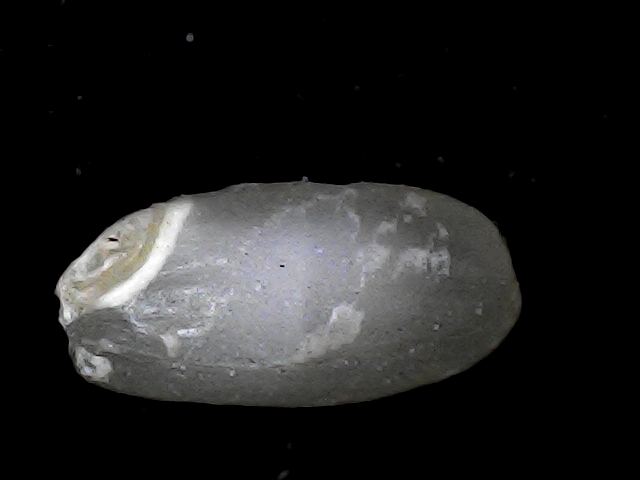
Rice variety: BD52